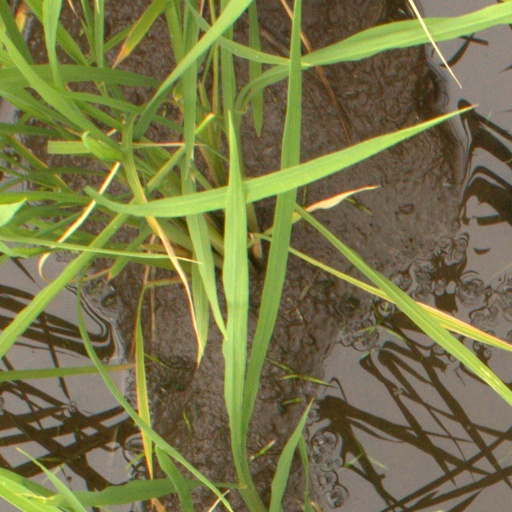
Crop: rice